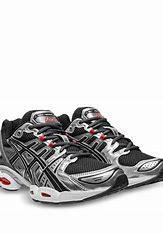
Brand: Asics
Model: Gel Nimbus 9